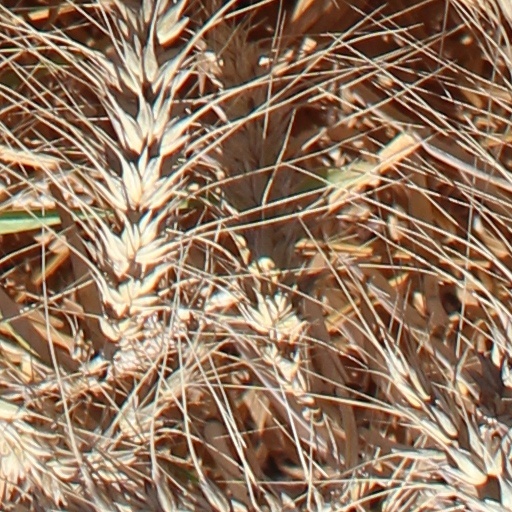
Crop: wheat